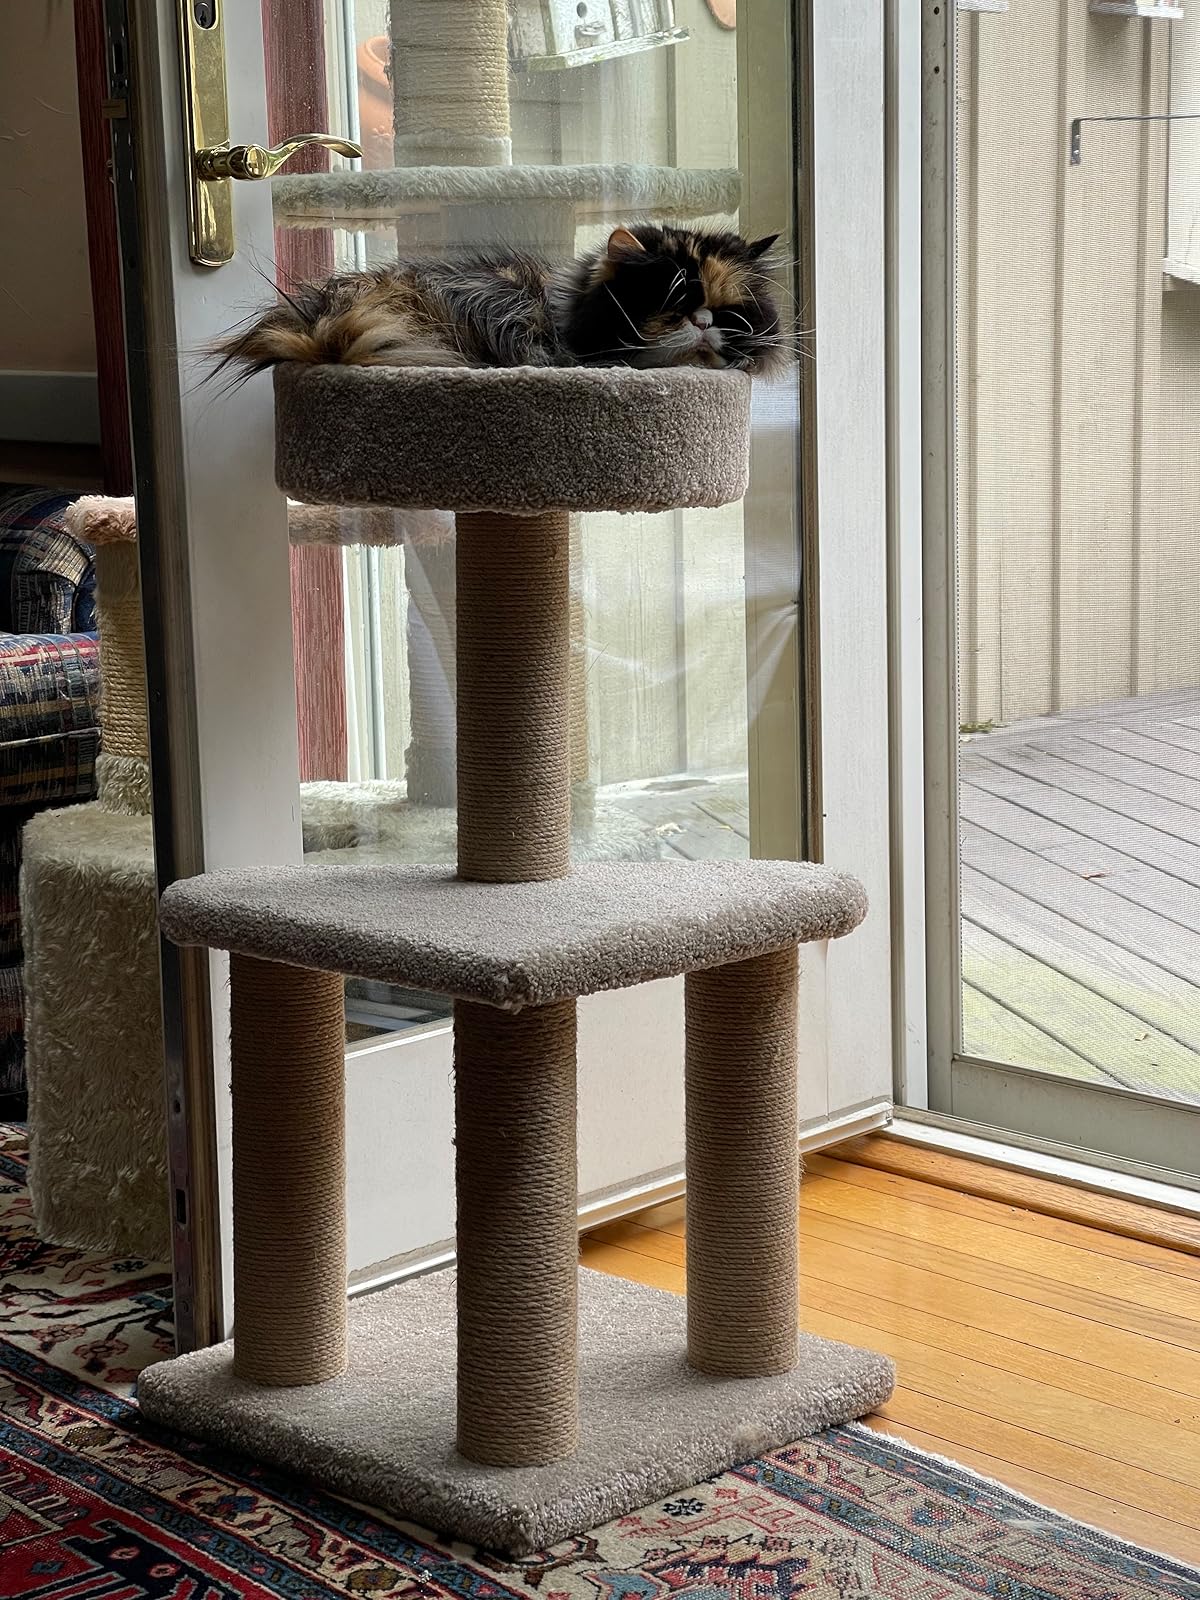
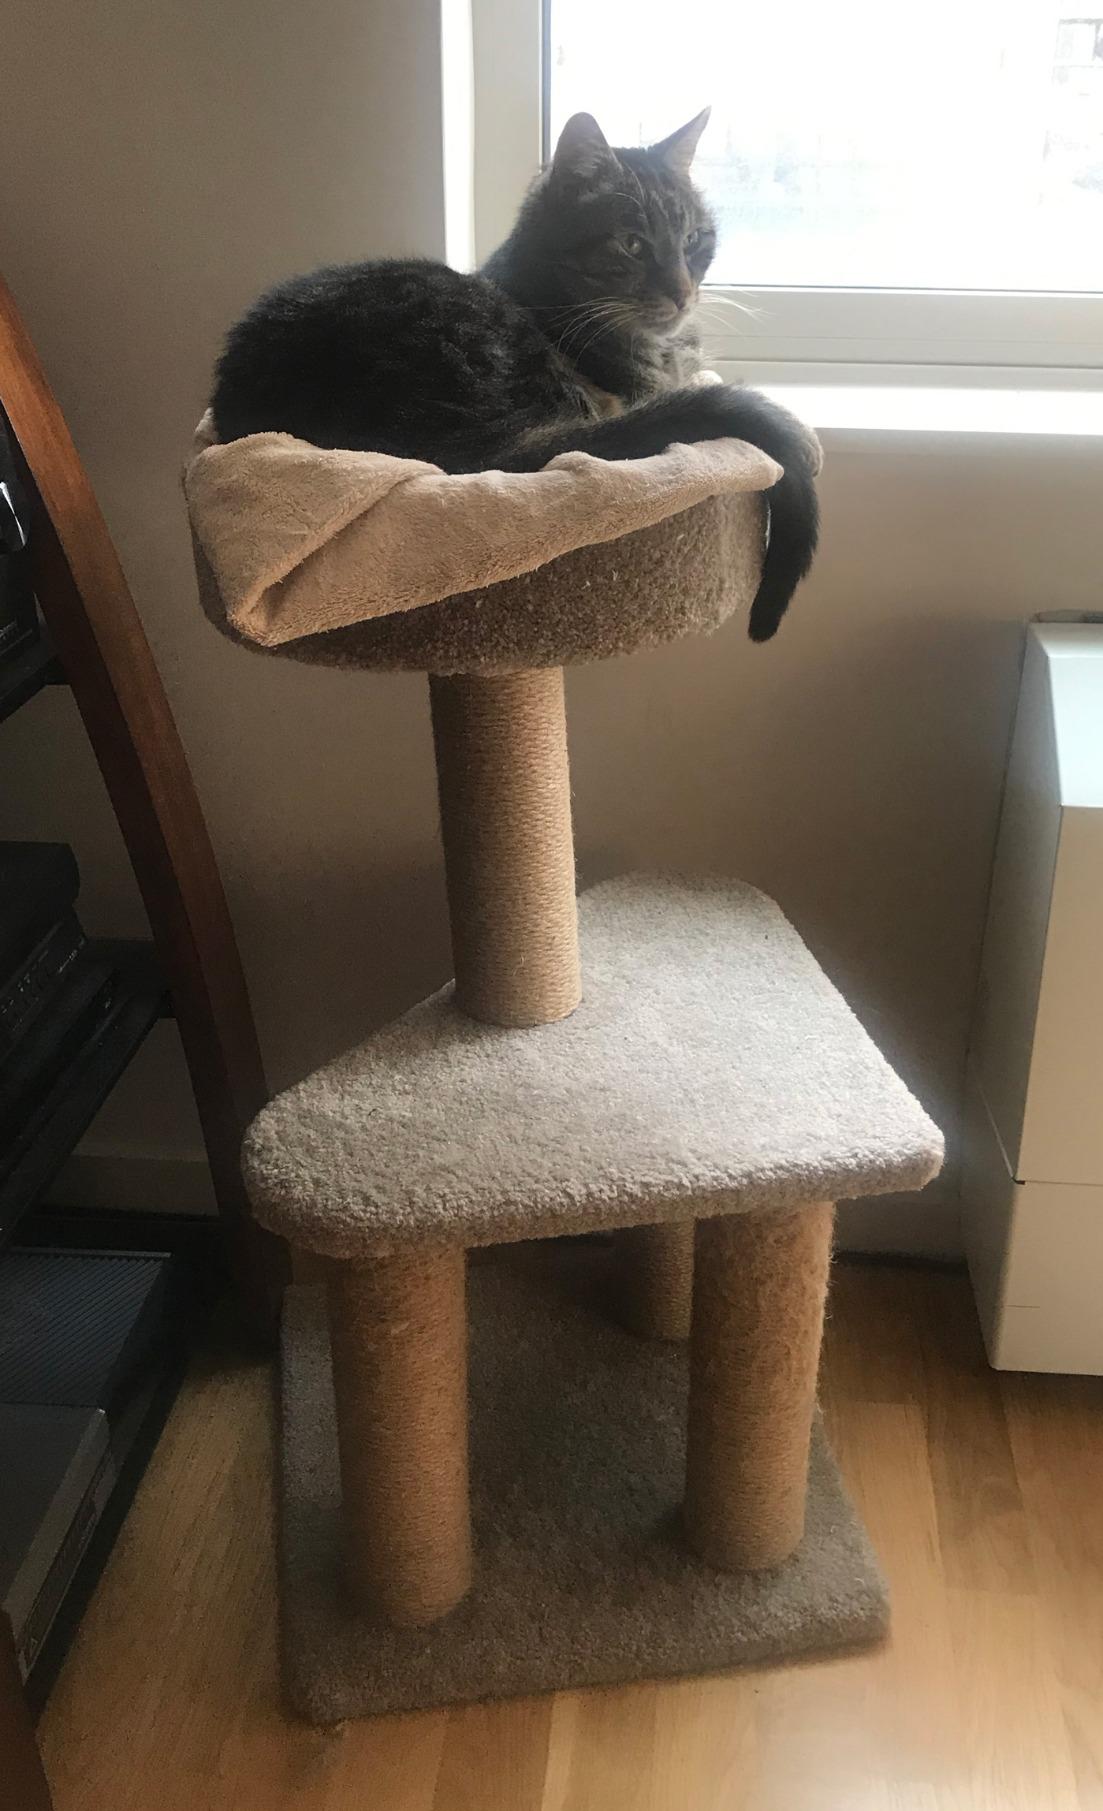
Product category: items_cat tree
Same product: yes